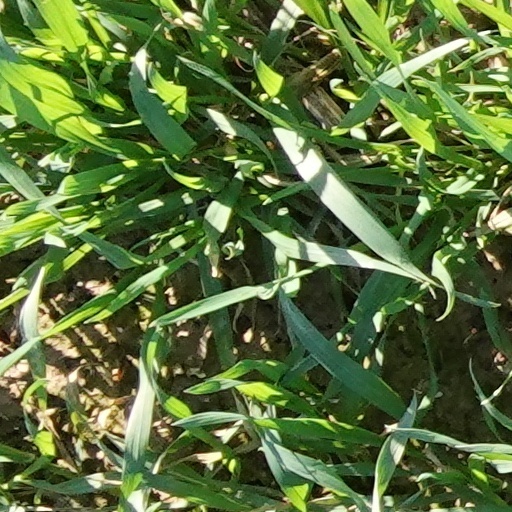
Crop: wheat